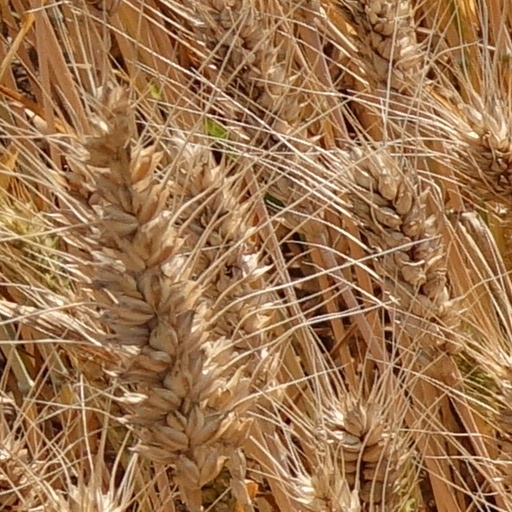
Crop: wheat